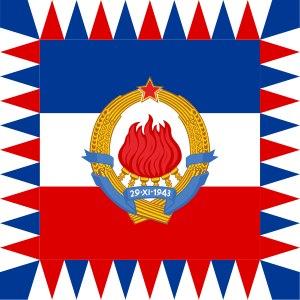
Le président de la Yougoslavie était le chef de l'État yougoslave entre 1945 et 1992. La présidence fut longtemps réservée à Josip Broz Tito qui fut élu président à vie en 1974. Après sa mort en 1980, une présidence tournante annuelle entre les différentes républiques fédérées de Yougoslavie fut mise en place.